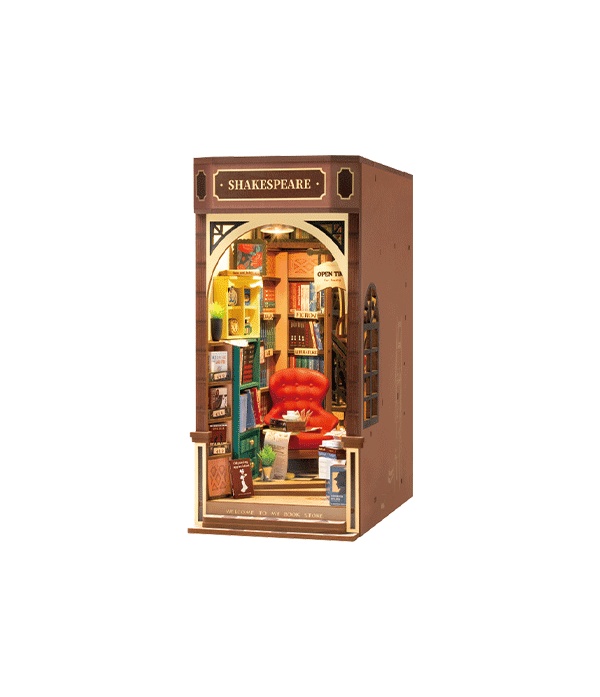
RDS008e - Bookstore
In the city's center, there is a beloved retro bookstore called "Shakespeare's Bookstore." This magical place attracts all kinds of people, but especially Tom, who is already old. Old Tom is a loyal customer of this bookstore and has spent countless wonderful times here. Every time he steps into the bookstore, he is always attracted by the ancient, colorful window. He likes to sit on a large red velvet sofa in the corner, flipping through books, immersed in classic stories. In the reading corner of the bookstore, there are various scrolls of literary classics. Whenever Tom feels tired, he picks up a cup of fragrant coffee, rubs his eyes, admires the vibrant greenery, and then naps. Old Tom also likes to roam on bookshelves, each labeled with different types of books, making it easy to find his favorite reading materials. In one corner, there is a small storage cabinet, which contains various rare items. He always likes to search for some treasures there. For Tom, it's not just a bookstore but also a time tunnel that takes him back to the past.
Brand: TM Varvikas
Category: Home & Garden > Decor > Shadow Boxes